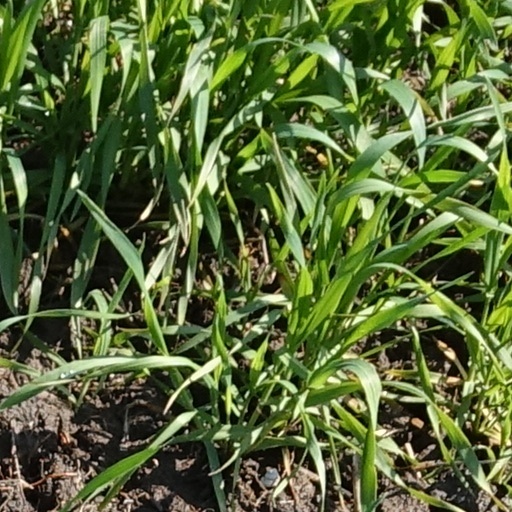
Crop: wheat